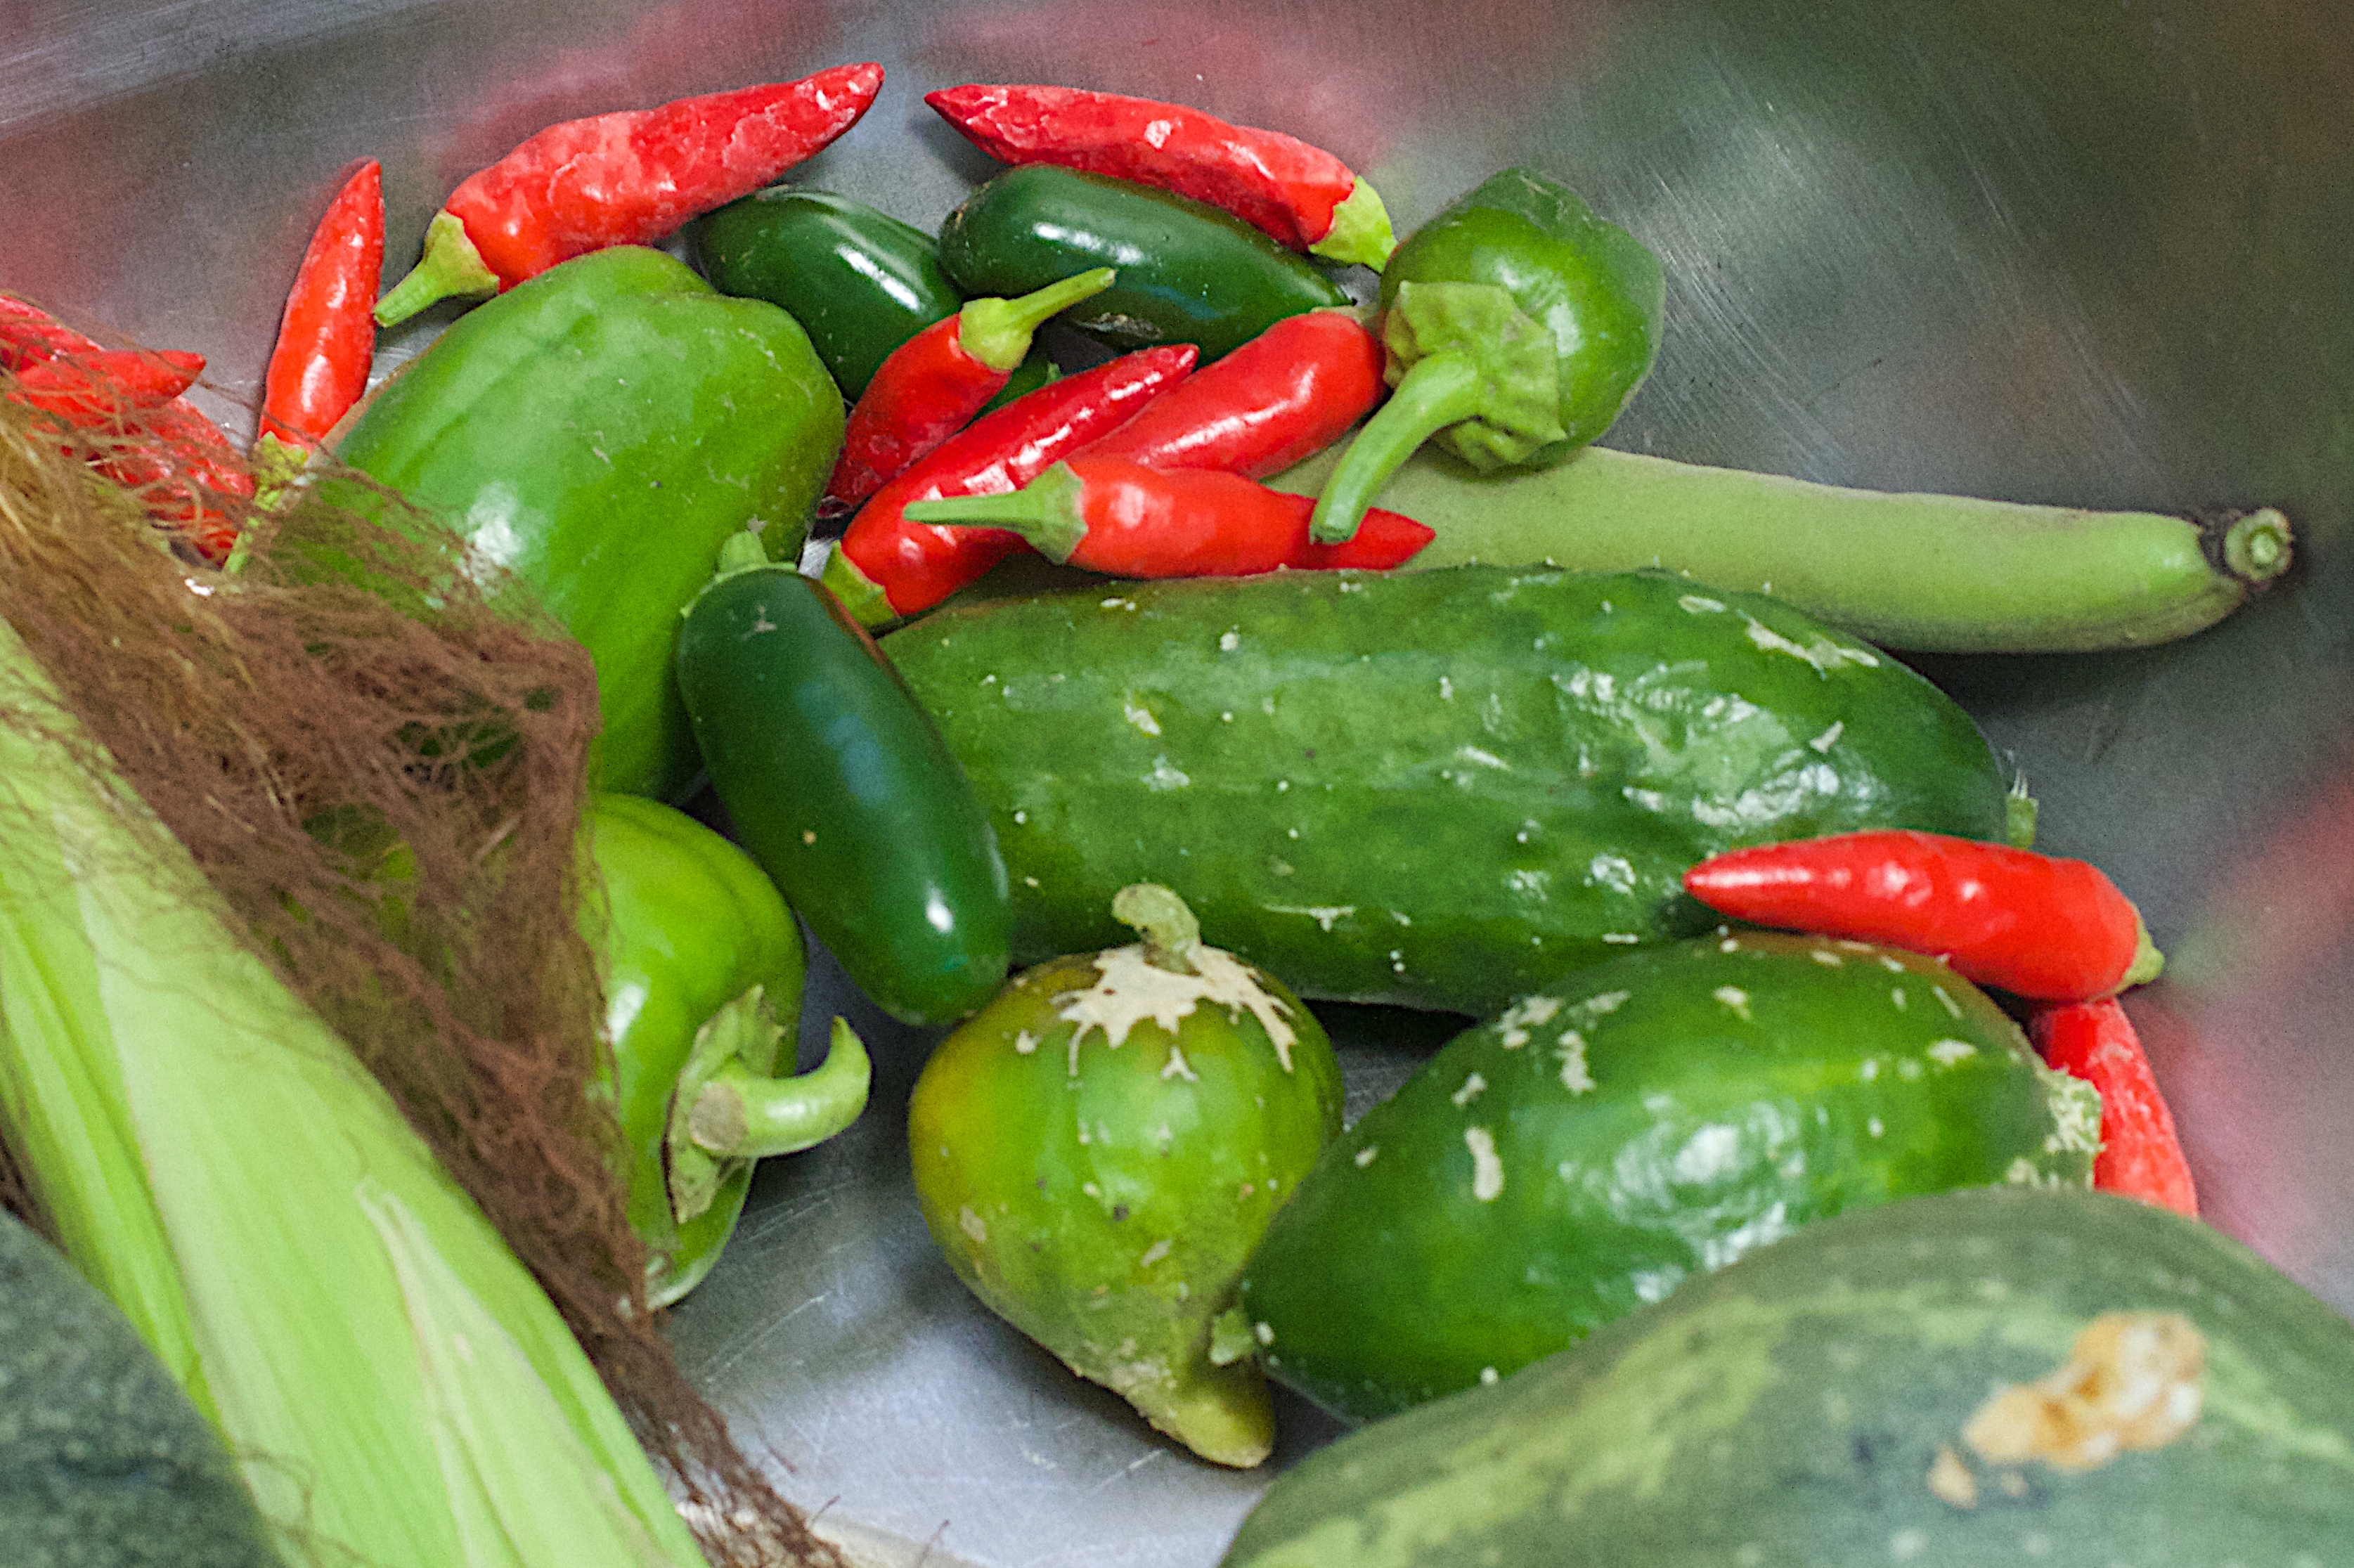
plant, food, produce, vegetable, bell pepper, flowering plant, jalapeno, chili pepper, land plant, serrano pepper, peperoncini, bell peppers and chili peppers, pimiento